Nativity scene

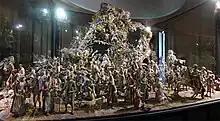
The Neapolitan nativity scene of the Royal Palace of Caserta.

The Czech Republic, and the cultures represented in its predecessors i.e. Czechoslovakia and the lands of former Bohemia, have a long tradition regarding "betlémy" (literally "Bethlehems"), crèches. The tradition of home nativity scenes is often traced to the 1782 ban of church and institutional crèches by emperor Joseph II, officially responding to public disturbances and the resulting "loss of dignity" of such displays. As this followed the Edict of Toleration proclaimed the previous year, it reduced State support of the Catholic church in this multi-confessional land.